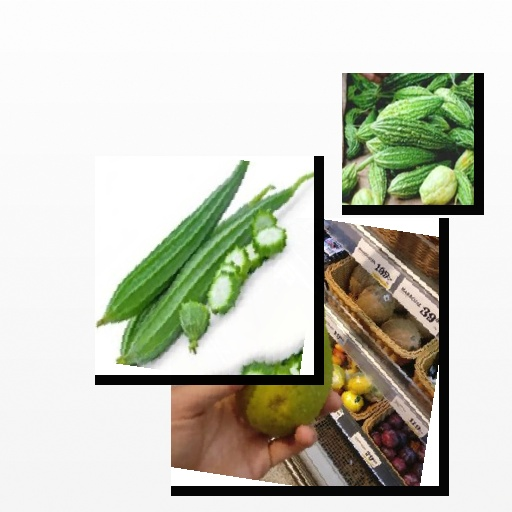
Food items: bitter_gourd, sponge_gourd, papaya